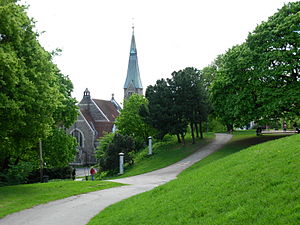
Parker i Oslo / 1865–1916: Byparker i storbyen
Stensparken, sett mot Fagerborg kirke
Parker i Oslo er en vigtig del af bylandskabet i Norges hovedstad Oslo. Oslo er en by med megen beplantning og er beliggende i et landskab mellem grønne åse. Byen har lav befolkningstæthed, hvilket er udnyttet til træplantning i gaderne, forhaver, små grønne anlæg og satellitbyer med megen vegetation. Et net af cykel- og gangstier binder parkerne sammen og knytter byen til Marka. Kun omkring fem procent af byens befolkning har ikke et grønt område inden for 300 meter fra boligen.